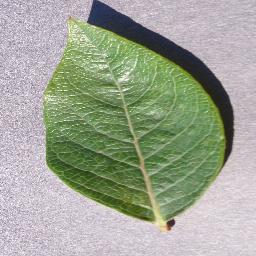
Label: Blueberry___healthy